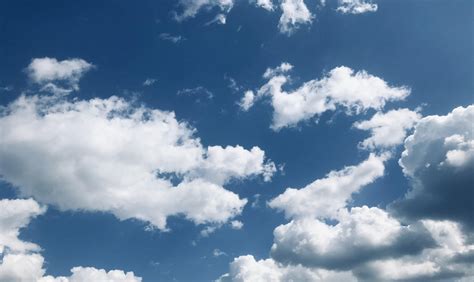
Weather: cloudy or overcast